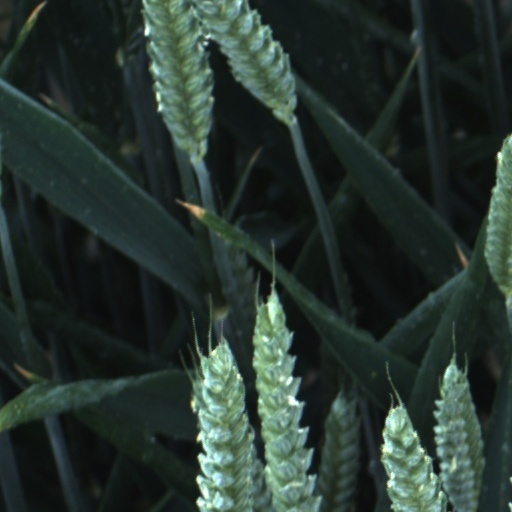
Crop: wheat